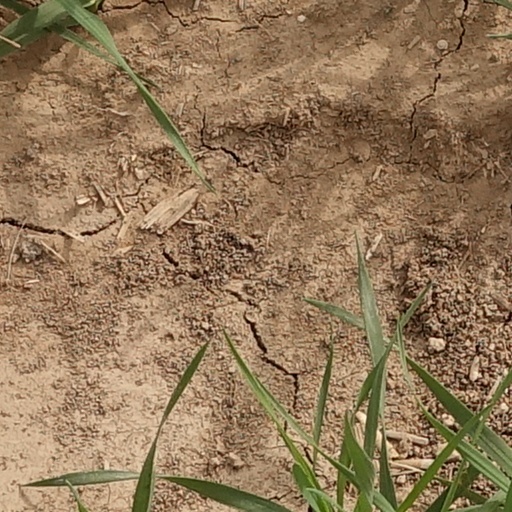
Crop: wheat